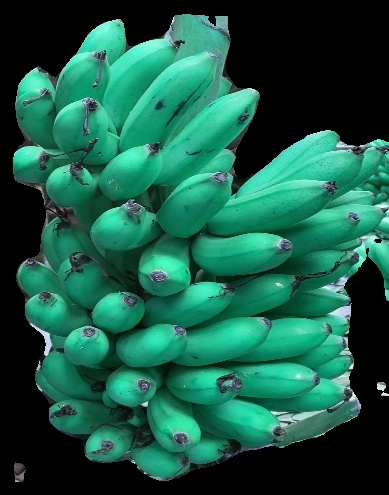
Variety: rasbale
Grade: grade1